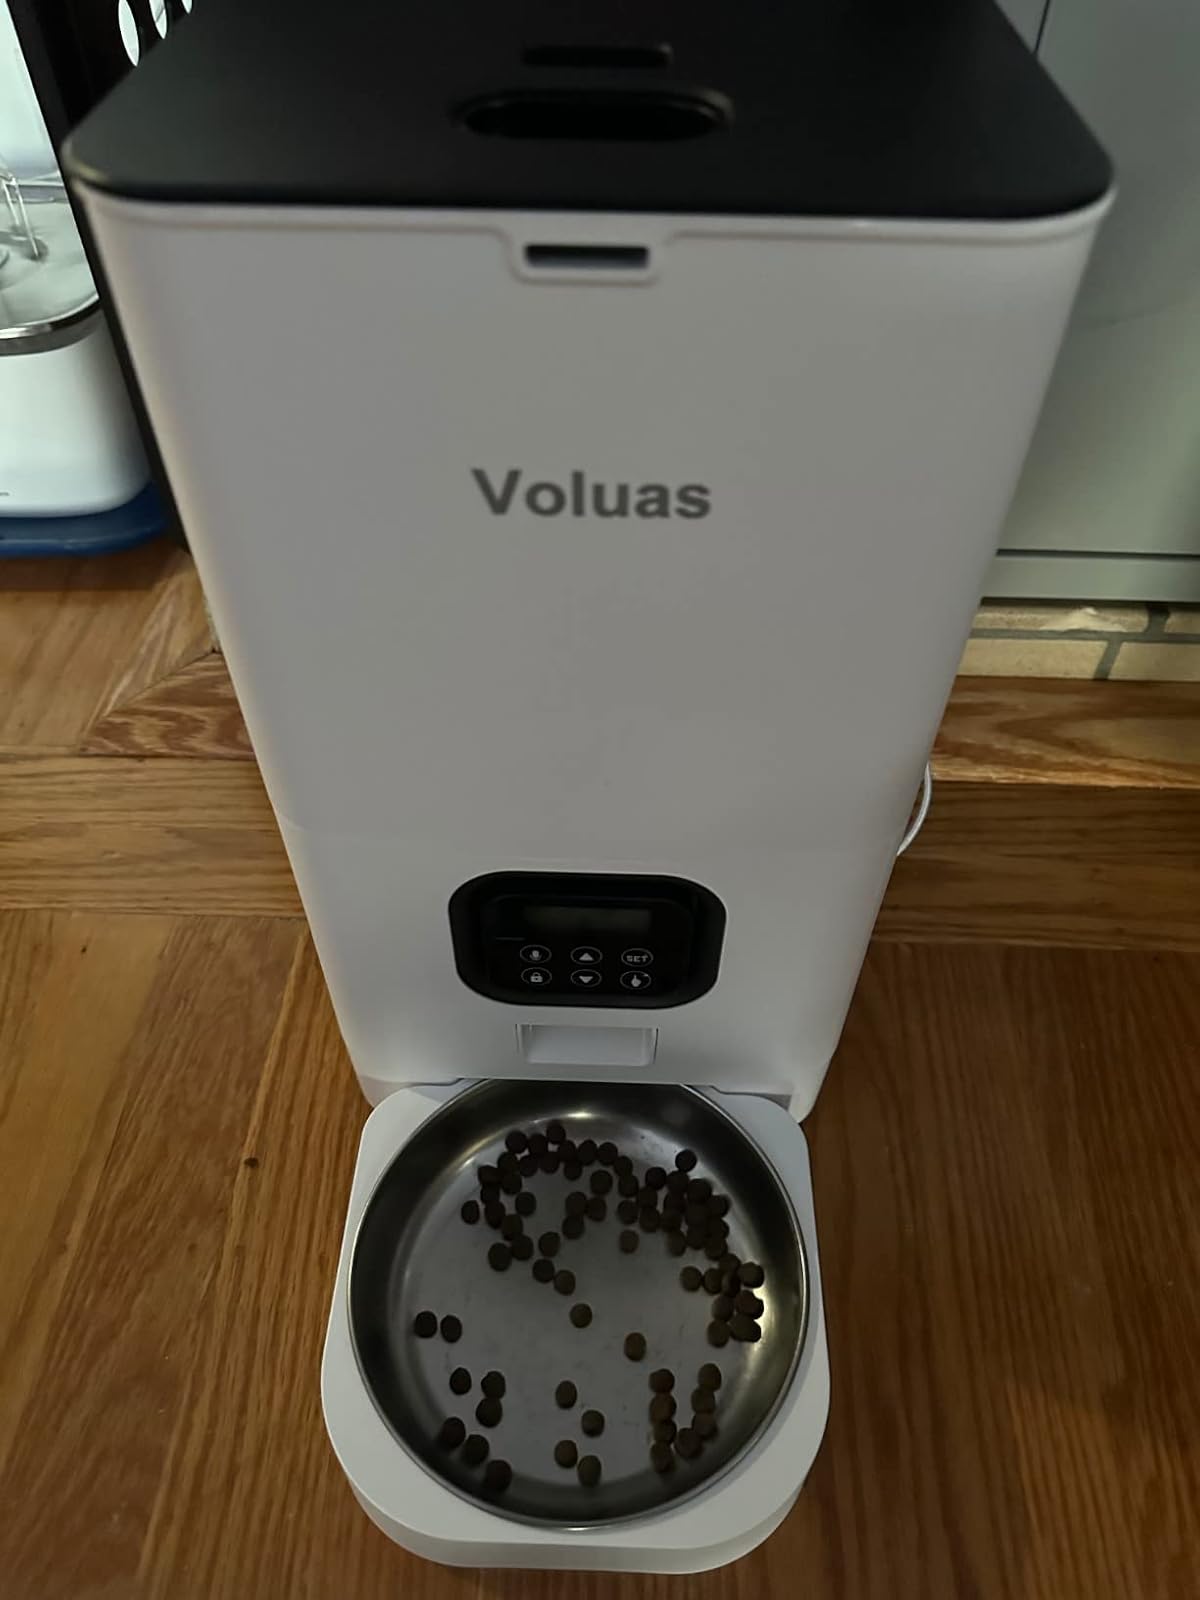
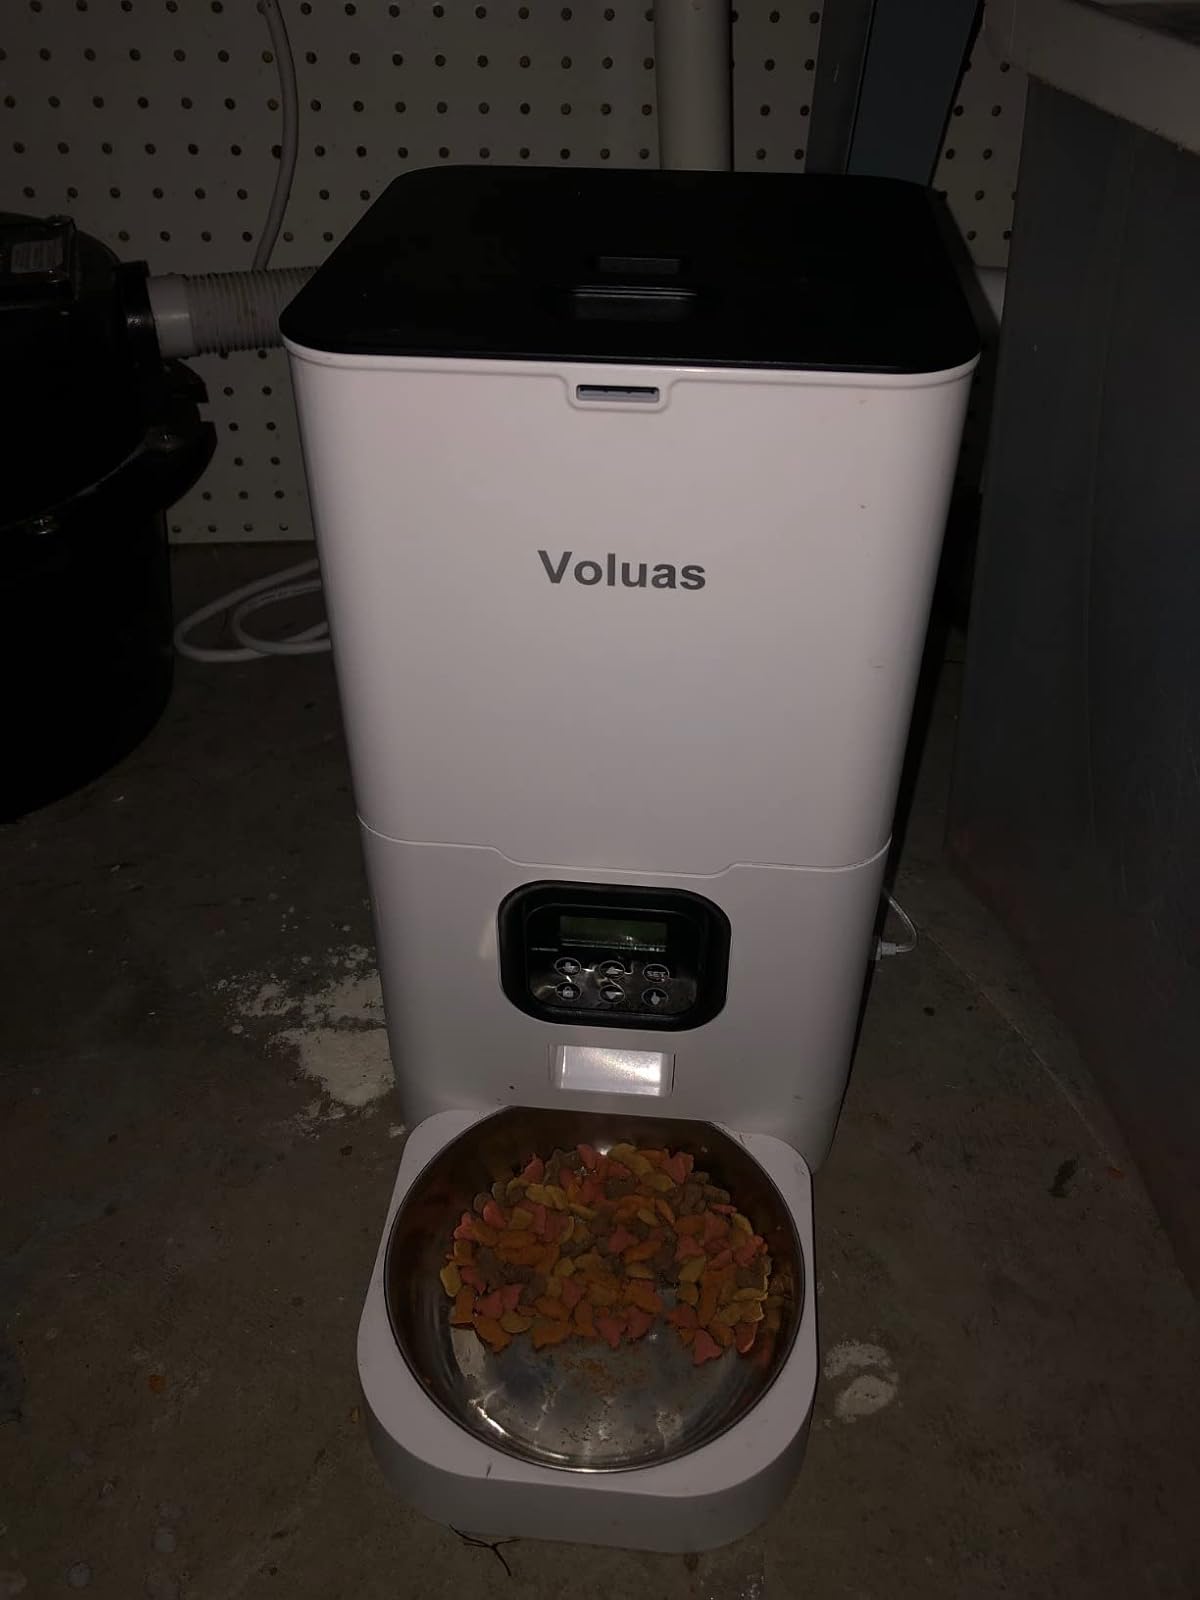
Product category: items_feeder
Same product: yes